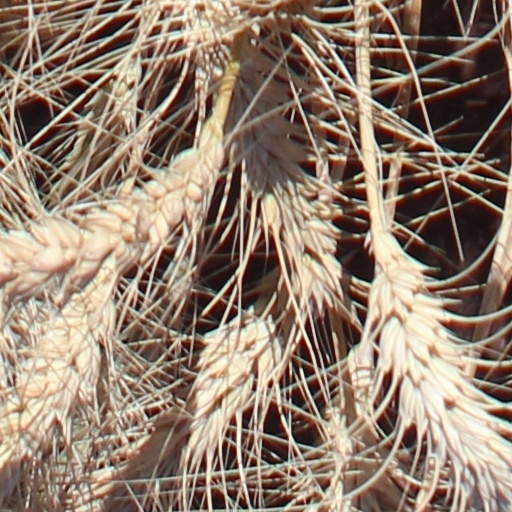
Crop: wheat